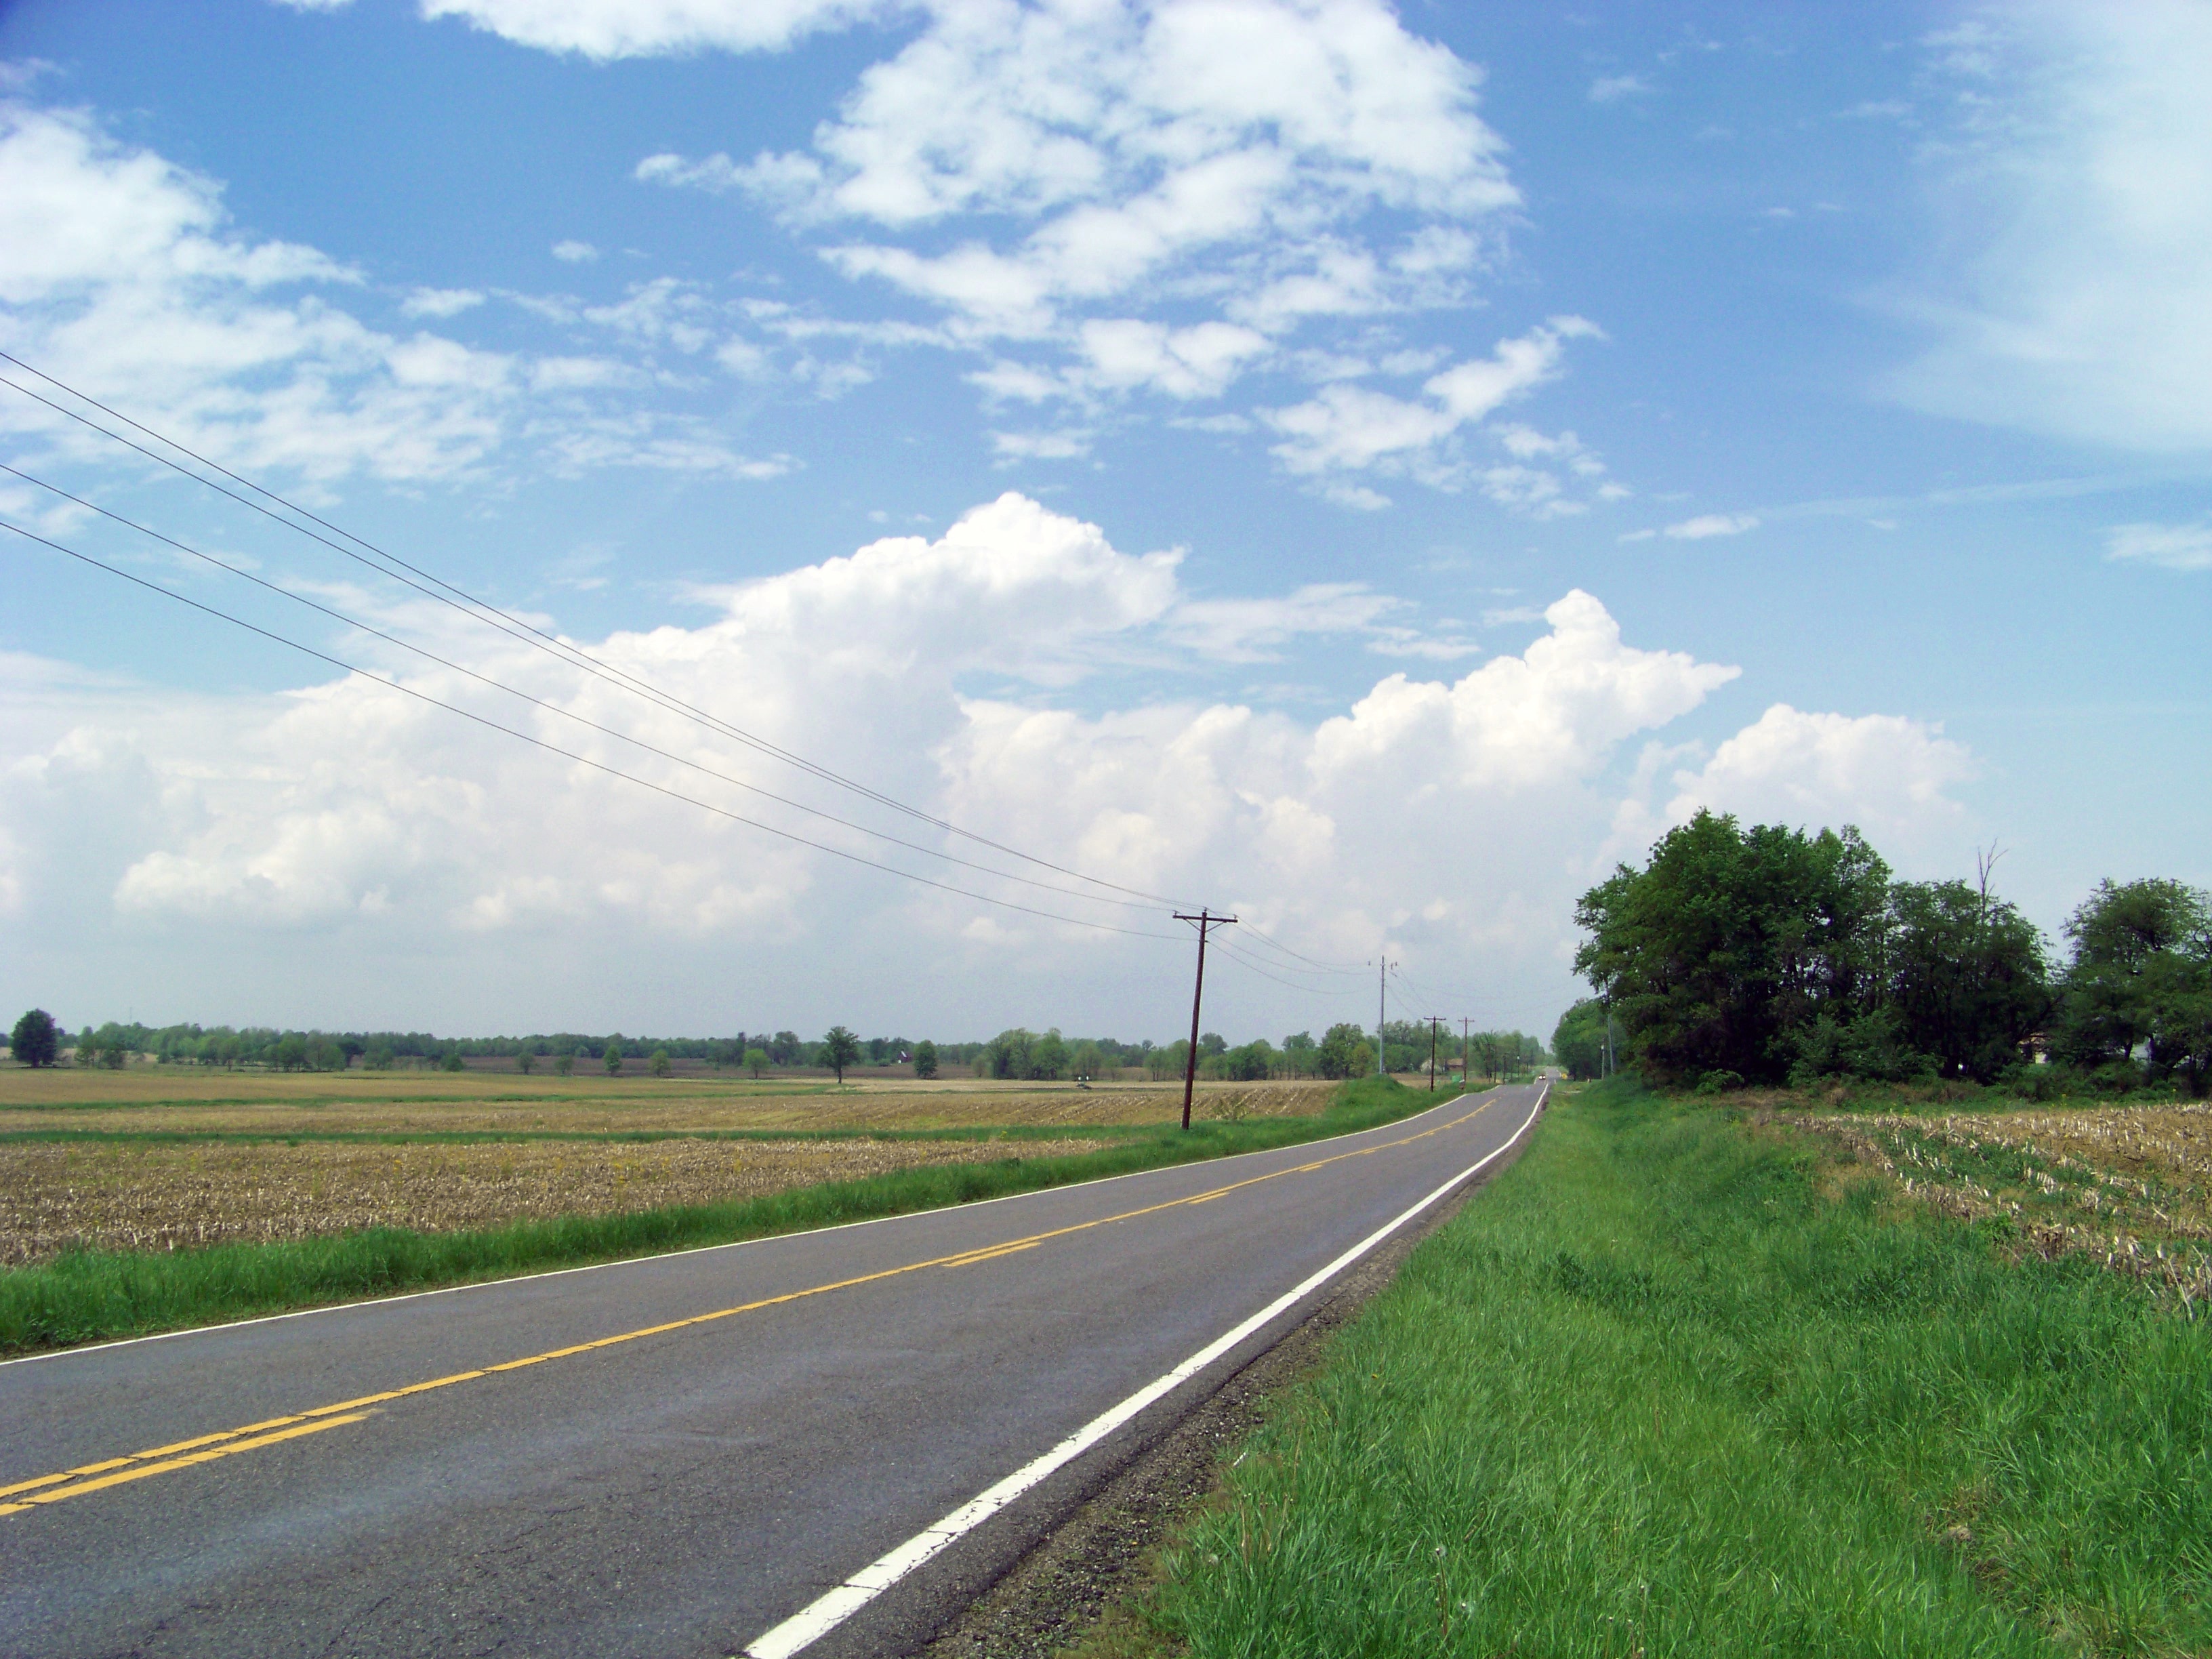
horizon, cloud, sky, road, field, prairie, highway, asphalt, dirt road, suburb, lane, plain, road trip, infrastructure, rural area, residential area, nonbuilding structure, controlled access highway, land lot